Abhay Sopori

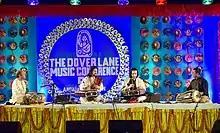
2020: Abhay performing with Pt. Bhajan Sopori ji

Abhay Rustum Sopori was born on 7 June 1979 in the city of Srinagar situated in the Kashmir valley of Jammu and Kashmir, India into a Kashmiri Pandit family. His parents were musician Bhajan Sopori and Aparna Sopori, a professor of English literature. He learned Santoor under the traditional Guru-Shishya Parampara of his mystic Shaivite-Sufi tradition from his grandfather Shamboo Nath Sopori, hailed as the "Father of Classical Music" in Jammu and Kashmir and his father Bhajan Sopori.